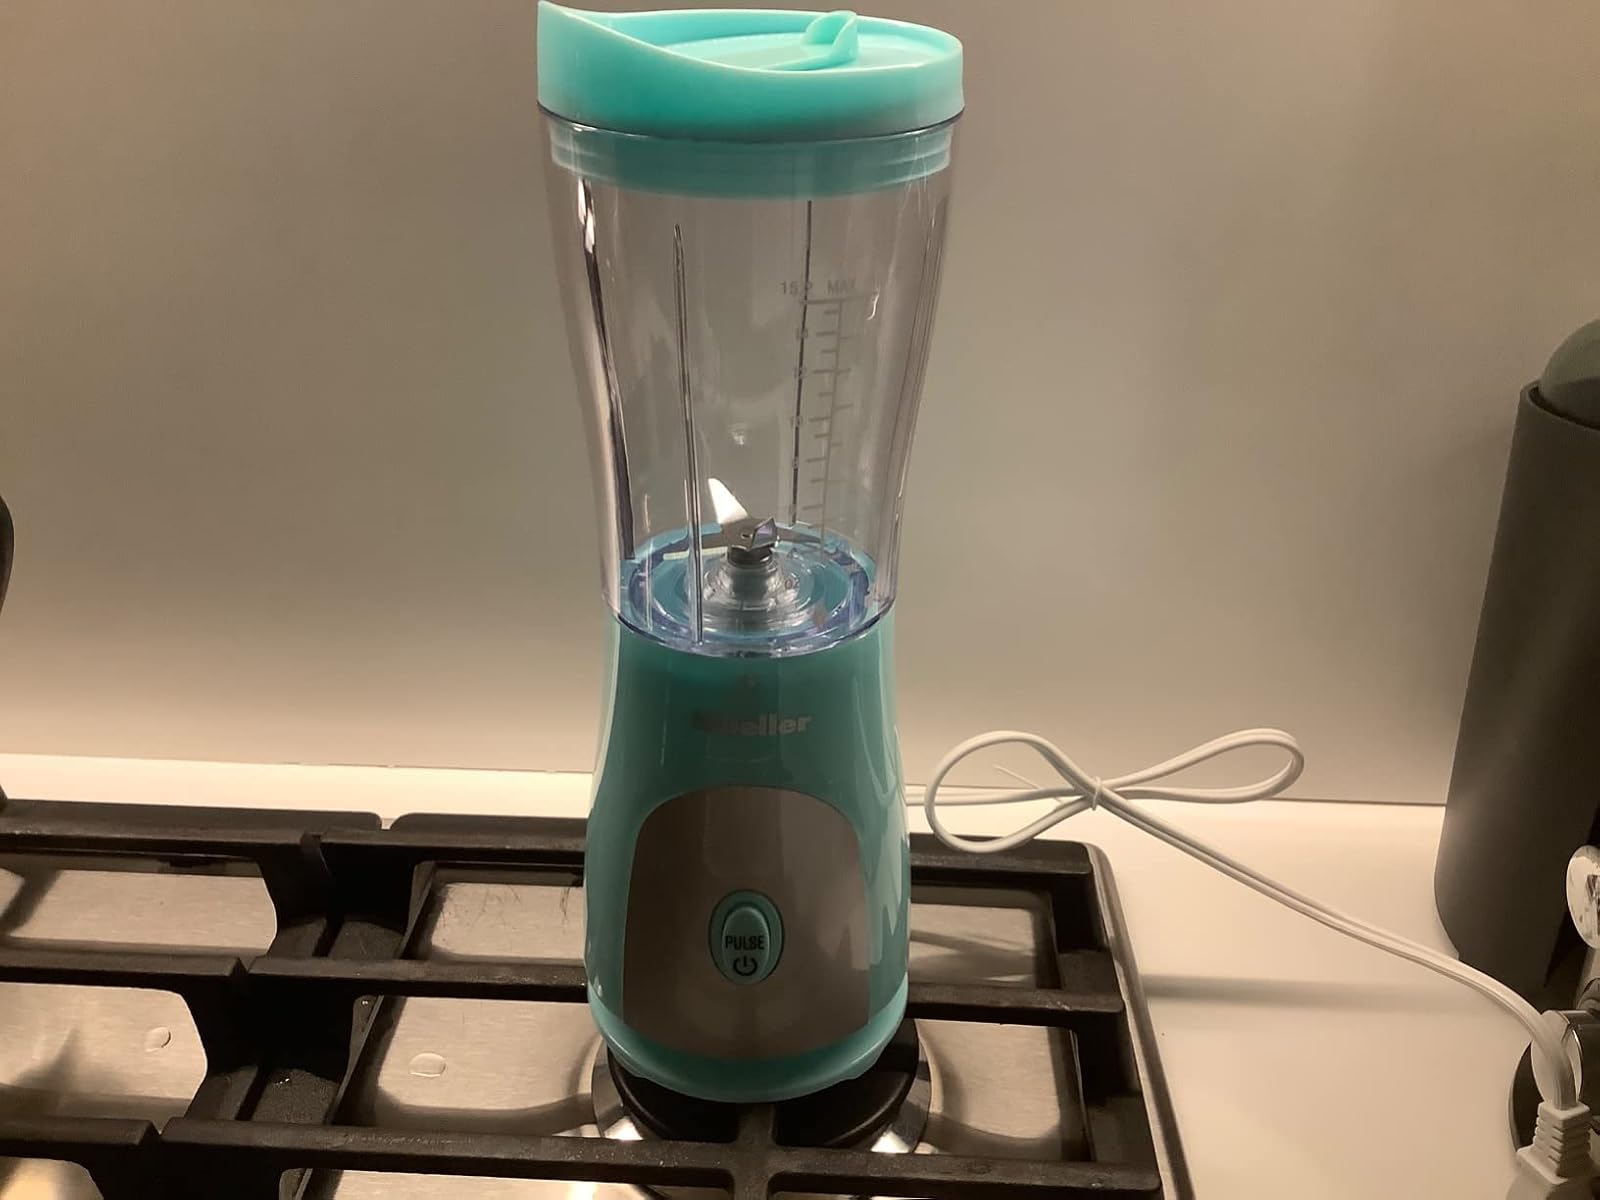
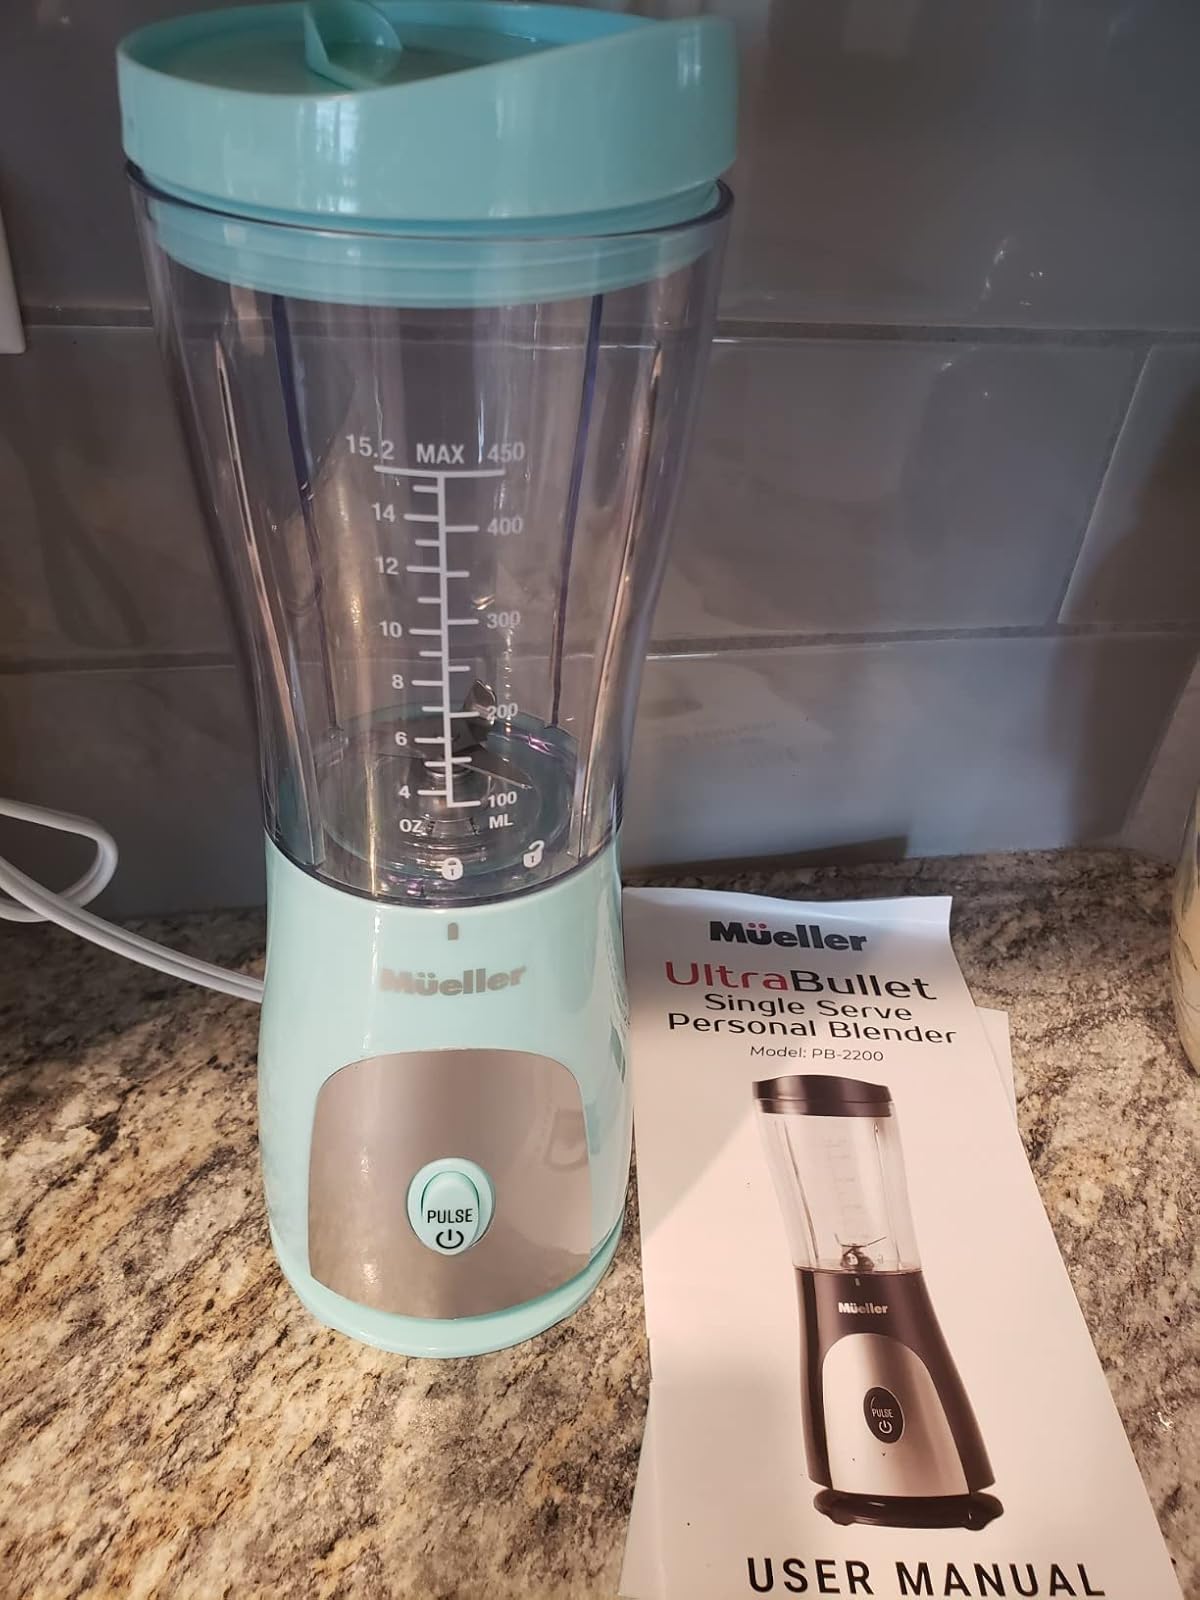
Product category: items_blender
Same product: yes